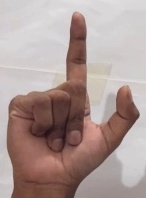
ASL sign: L